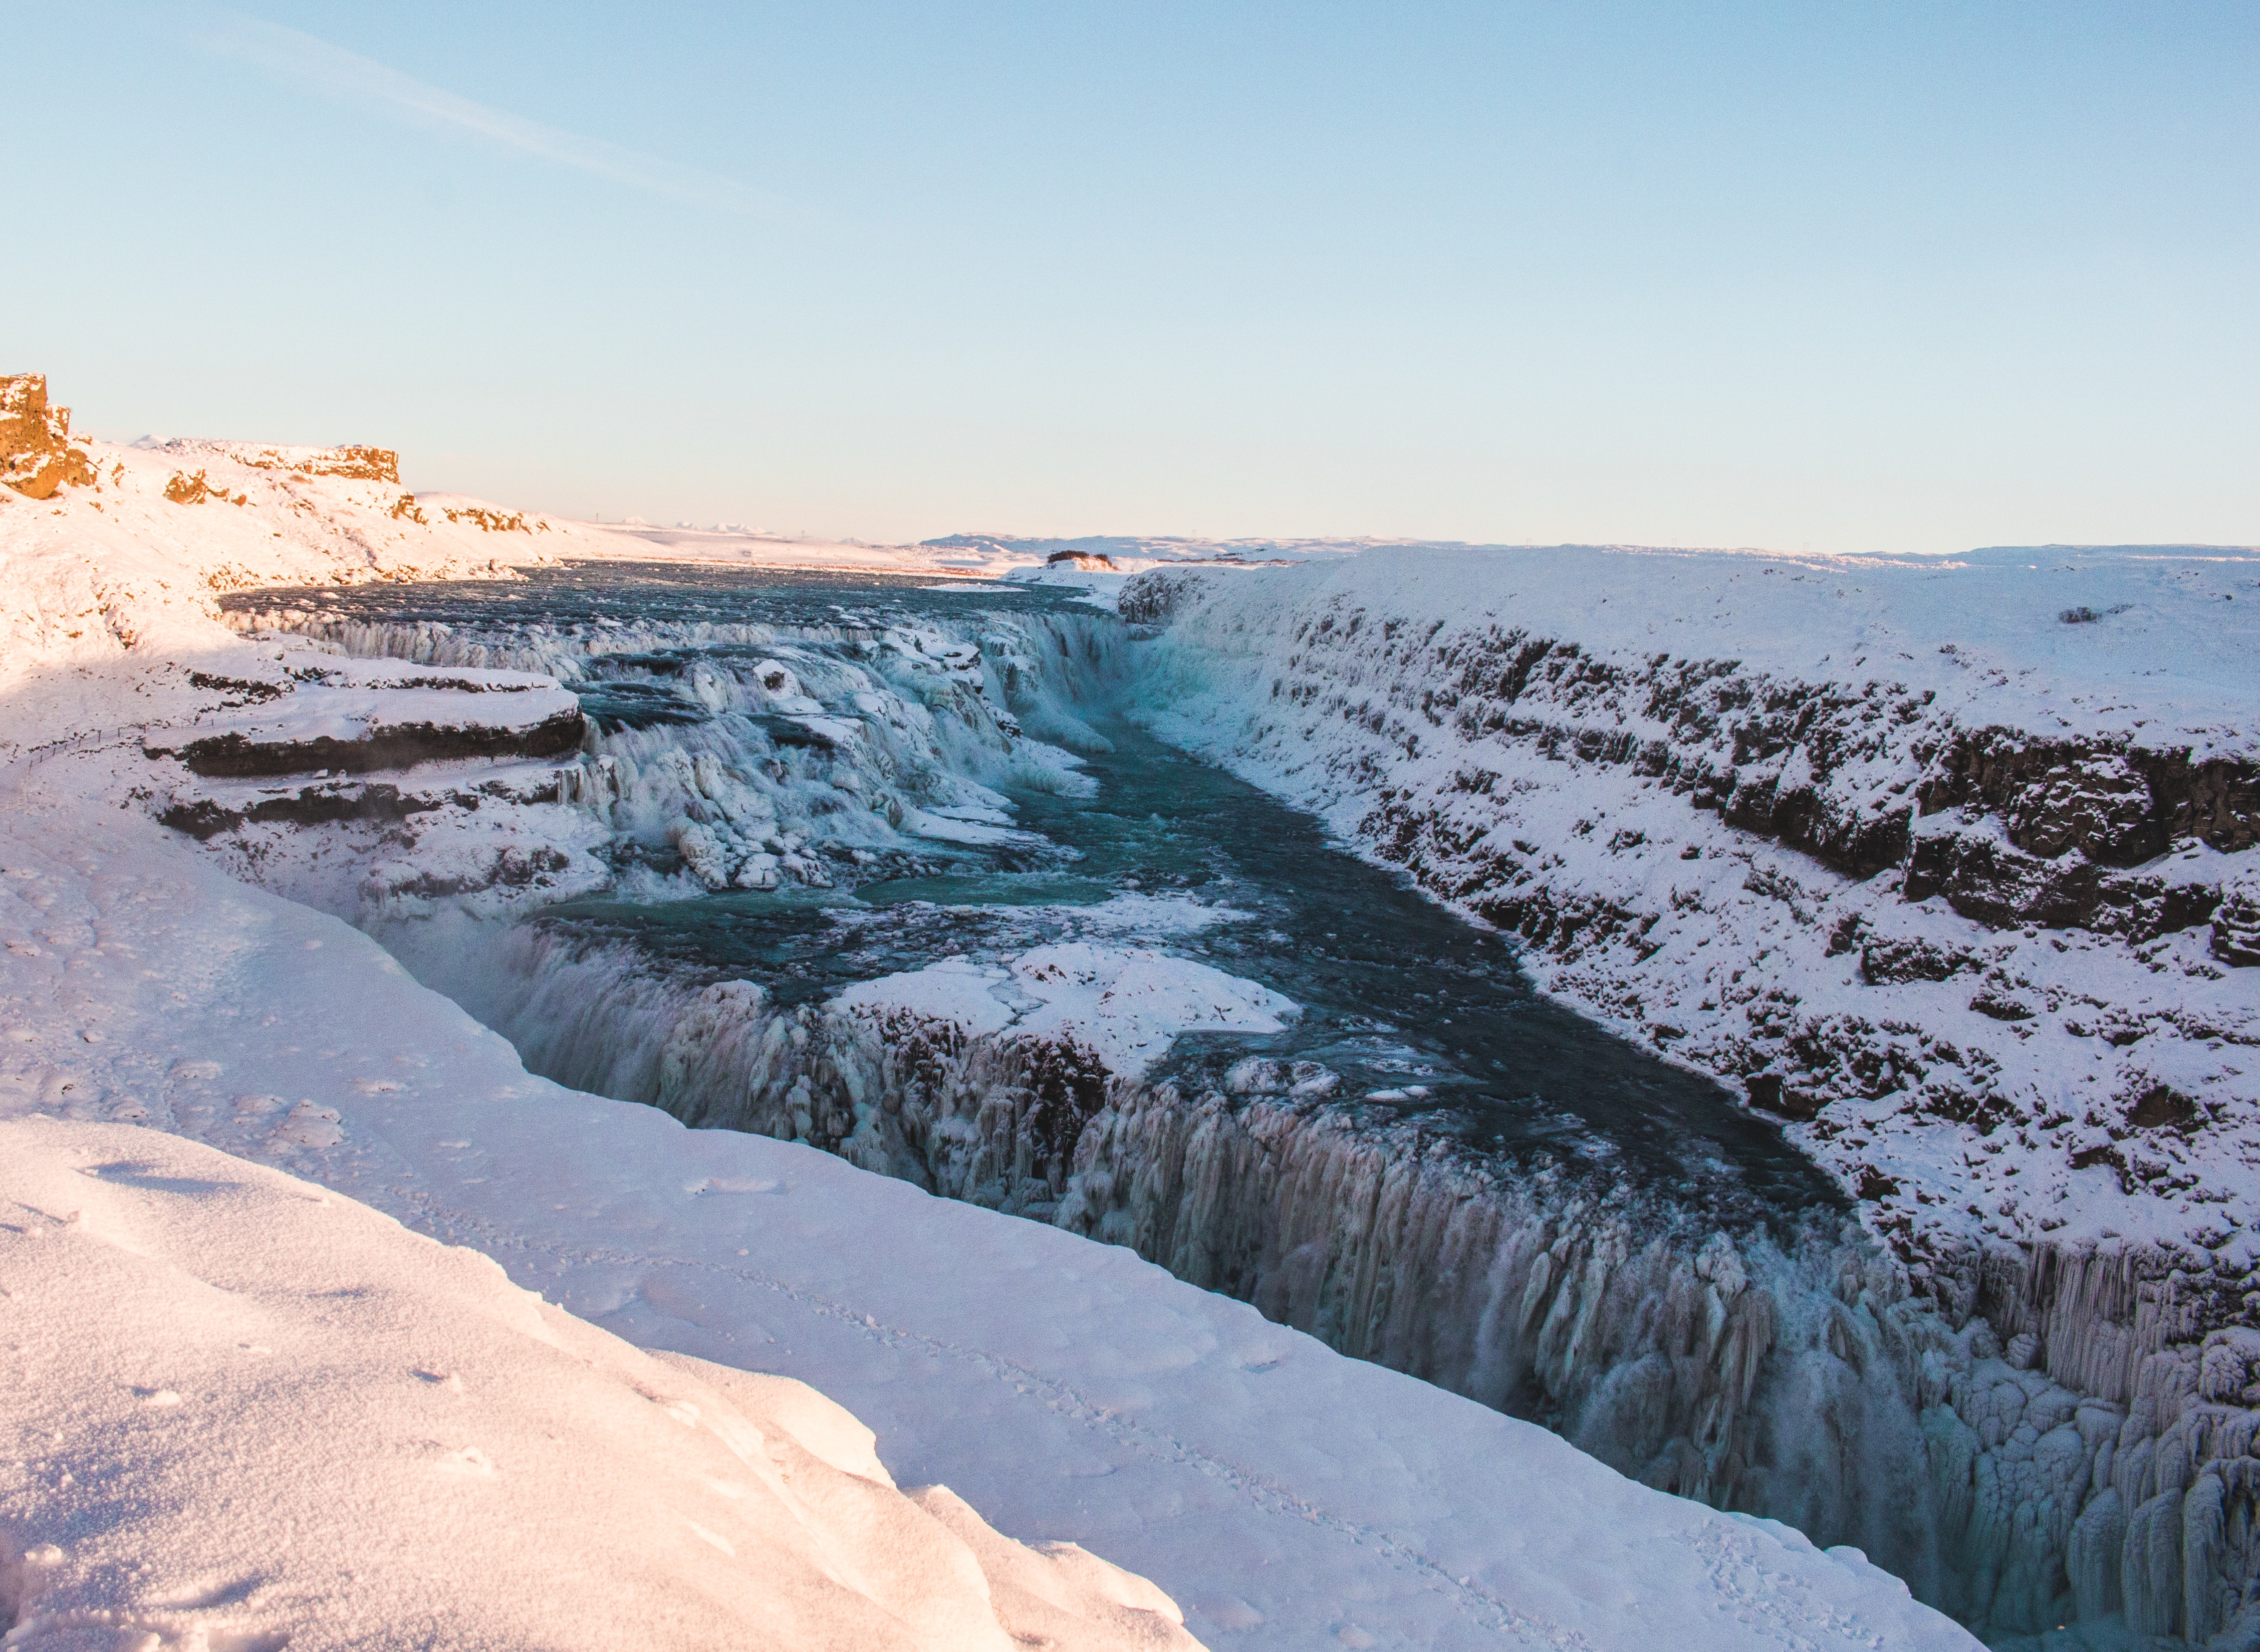
winter, freezing, ice, snow, sky, badlands, glacial landform, formation, geological phenomenon, ice cap, glacier, arctic, geology, landscape, cliff, frost, terrain